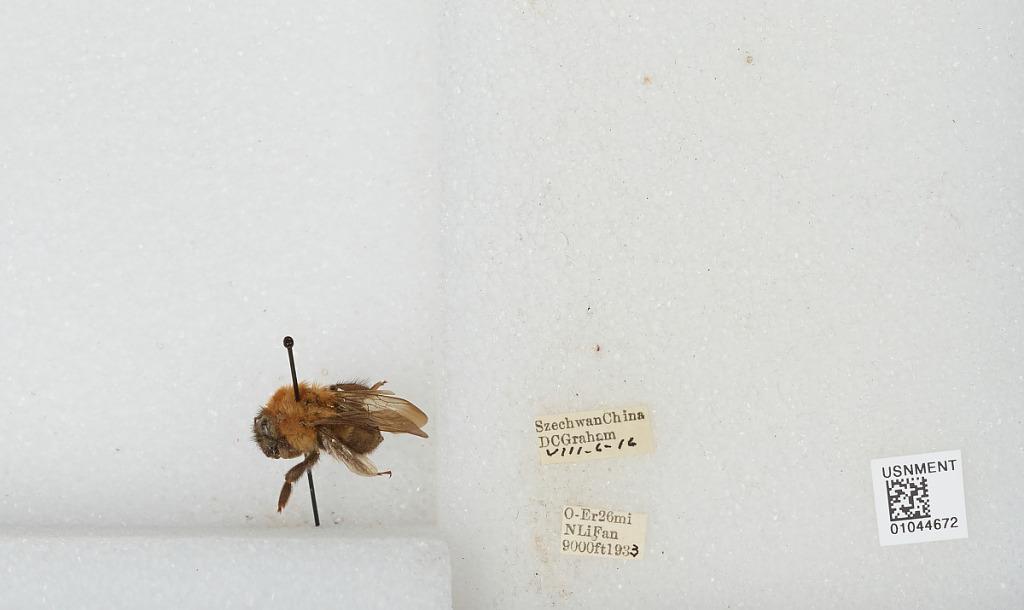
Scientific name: Bombus sp.
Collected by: D. Graham
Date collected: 1933-8-6
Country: China
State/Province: Sichuan
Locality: O-Er 26 mi N Li Fan